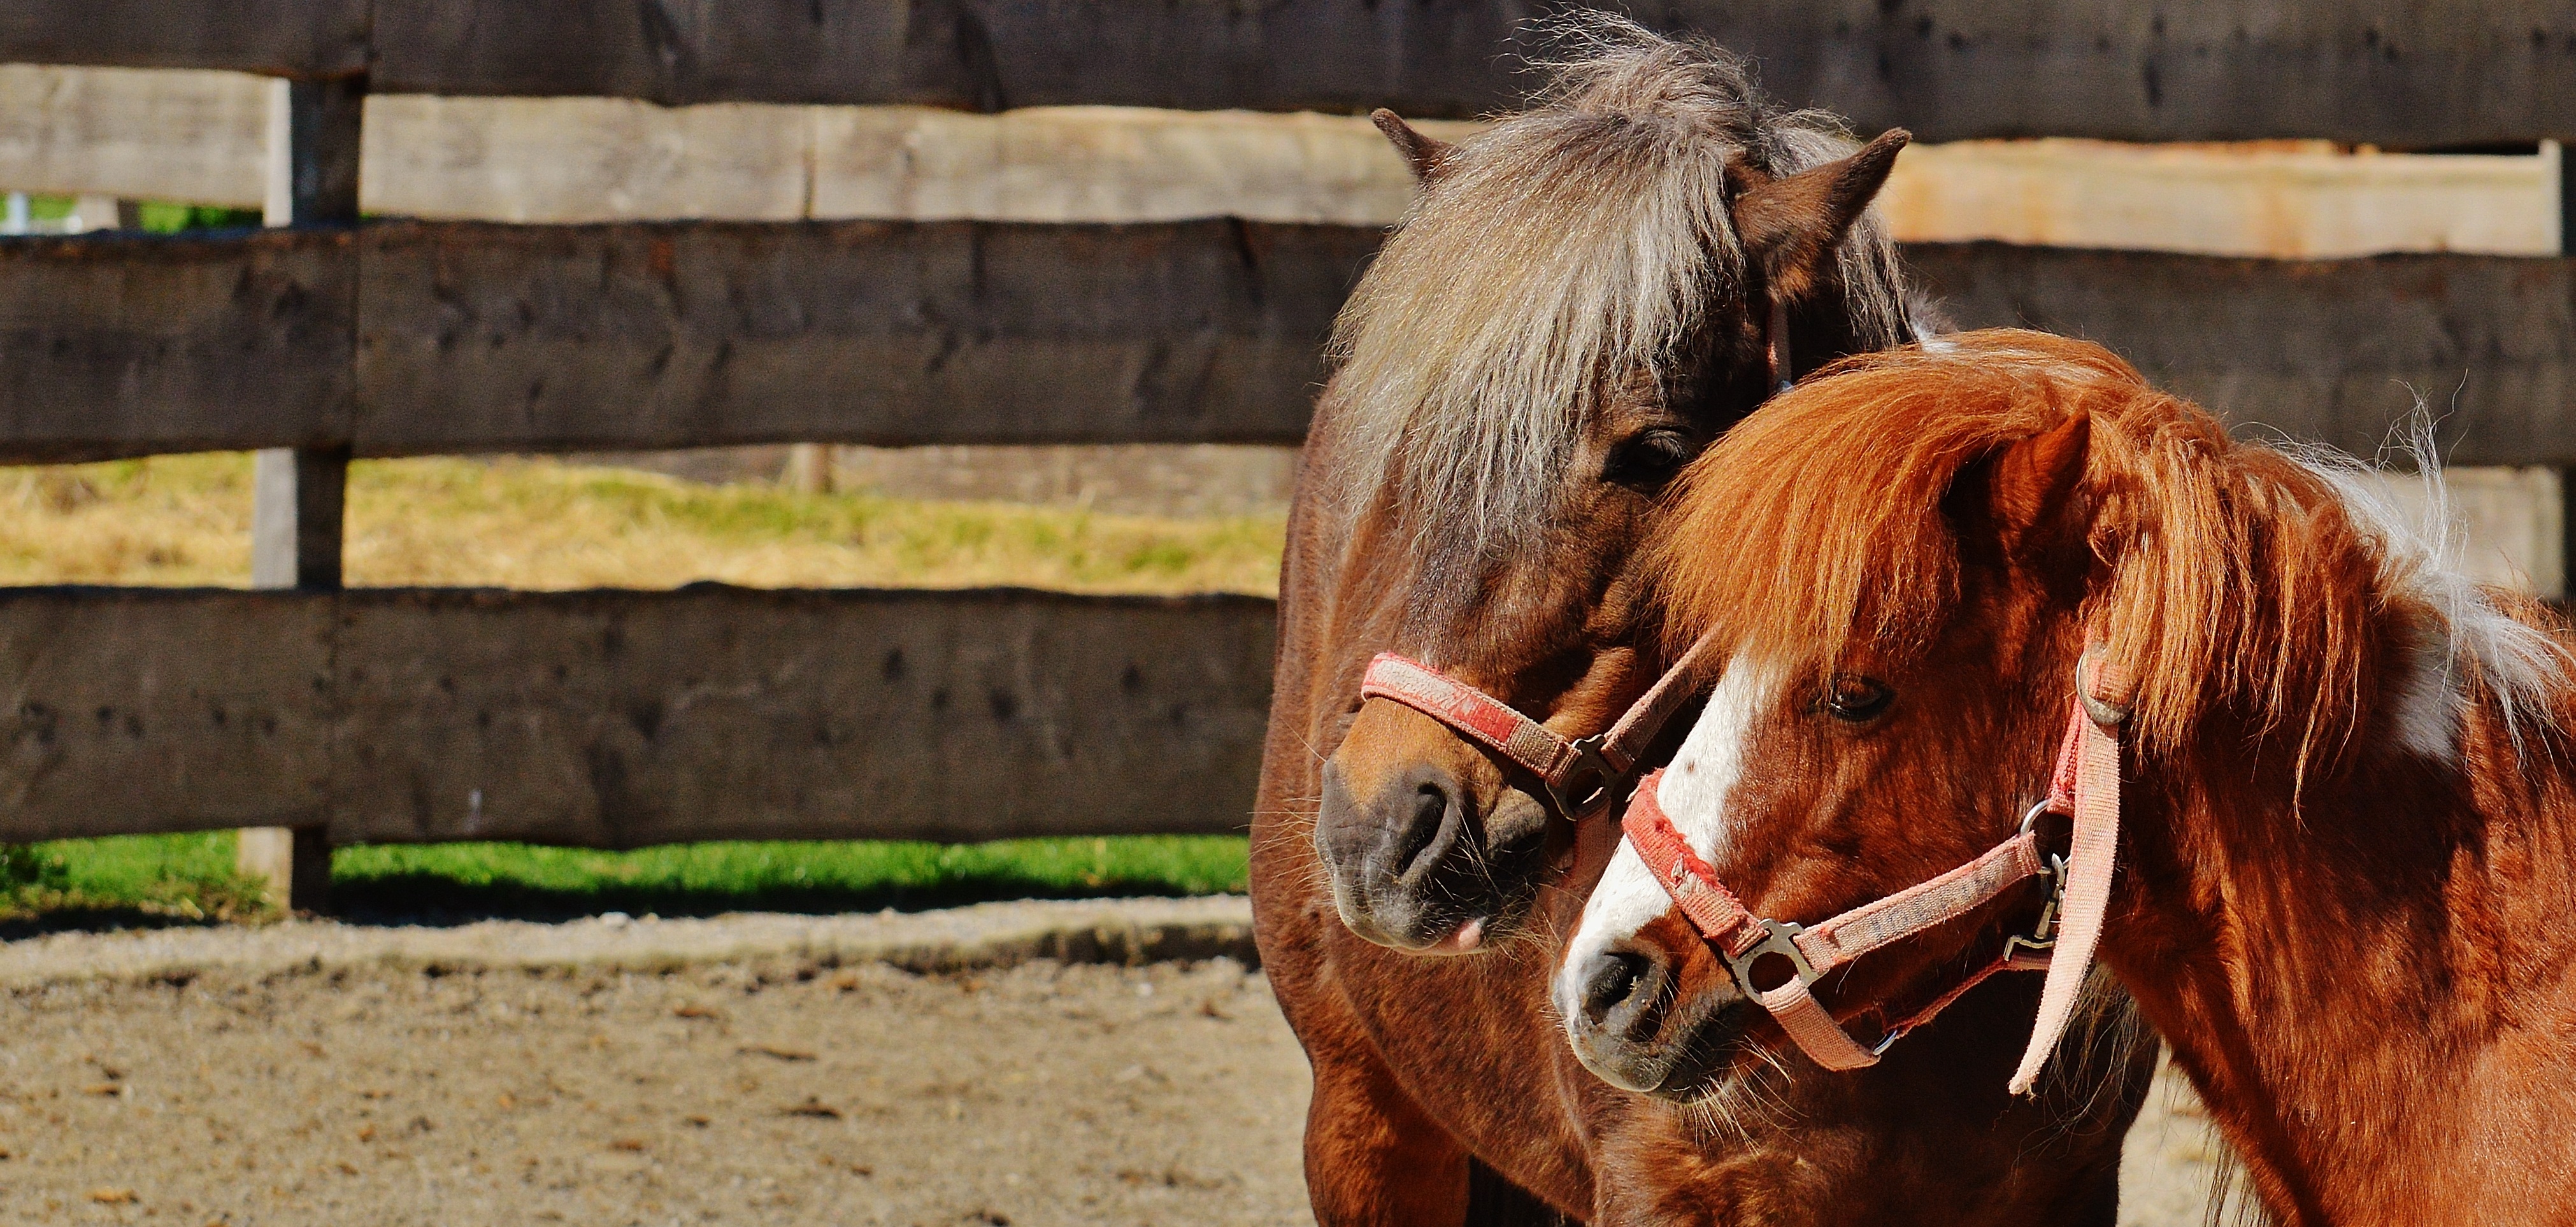
nature, play, animal, cute, horse, mammal, stallion, mane, horses, pony, funny, mare, pair, smooch, seahorses, good aiderbichl, horse like mammal, mustang horse